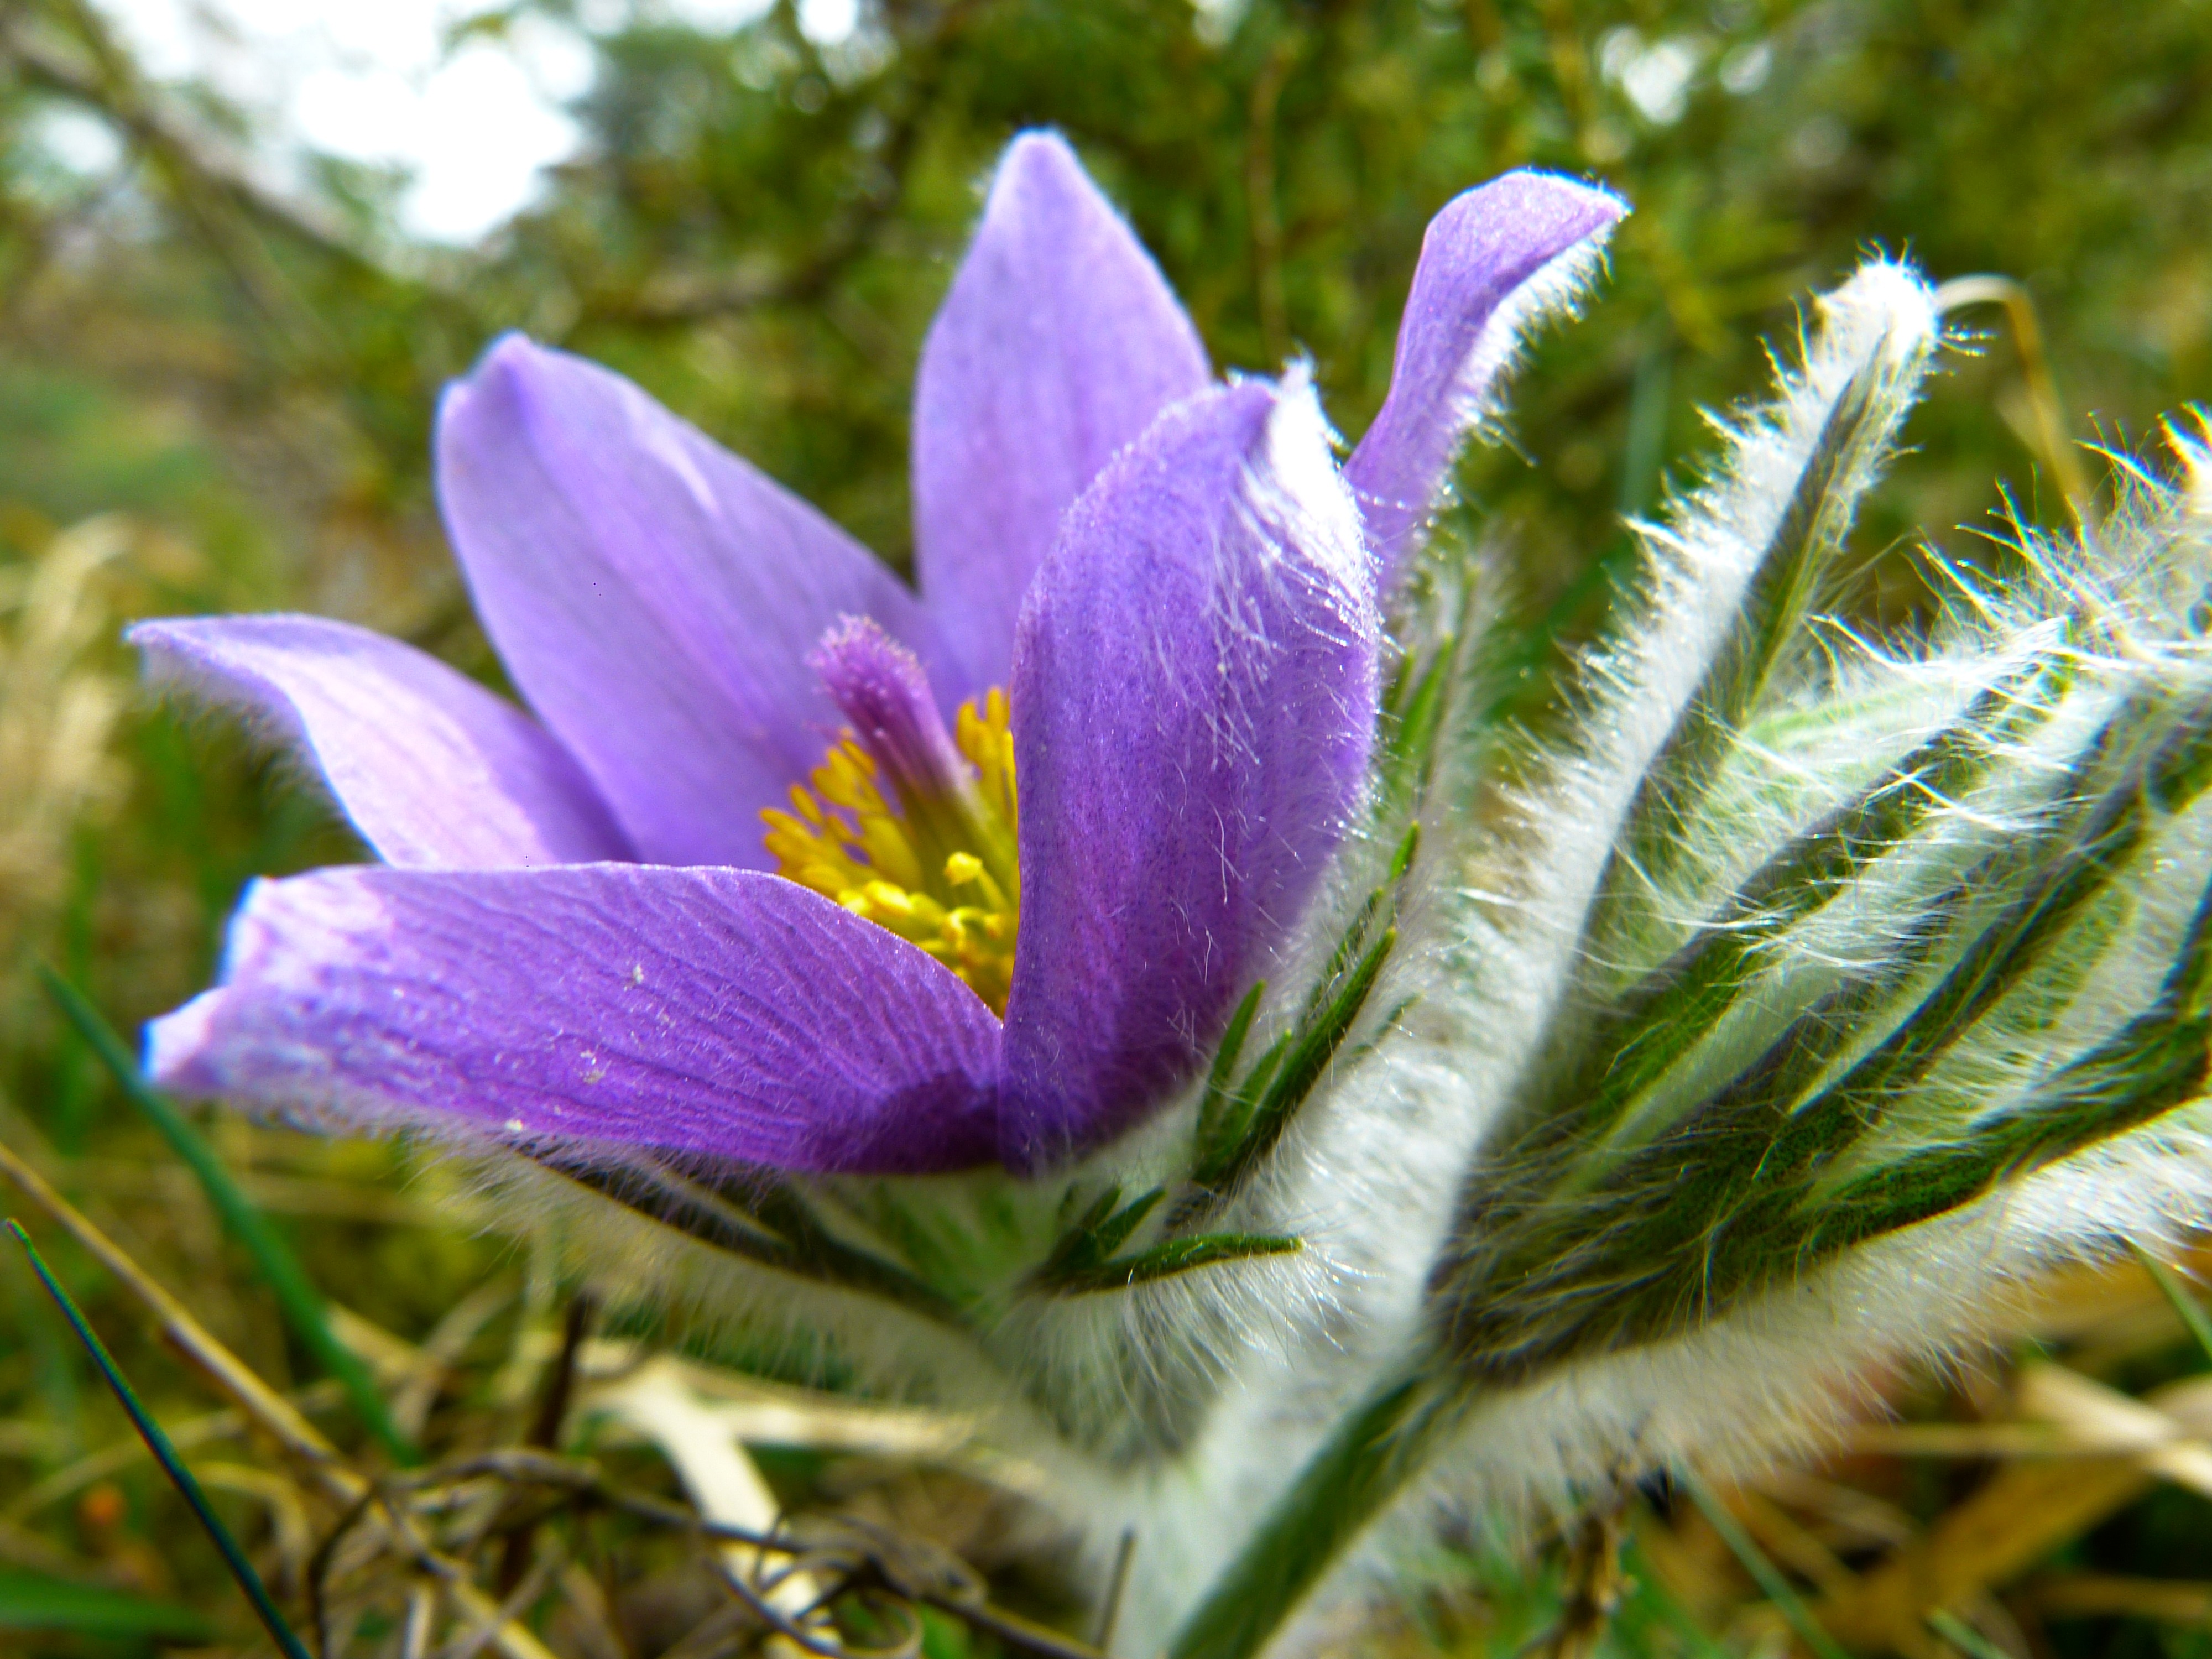
blossom, plant, meadow, flower, purple, petal, spring, botany, blue, flora, wildflower, close up, crocus, macro photography, pasque flower, common pasque flower, dry plant, pulsatilla vulgaris, flowering plant, hahnenfu gew chs, land plant